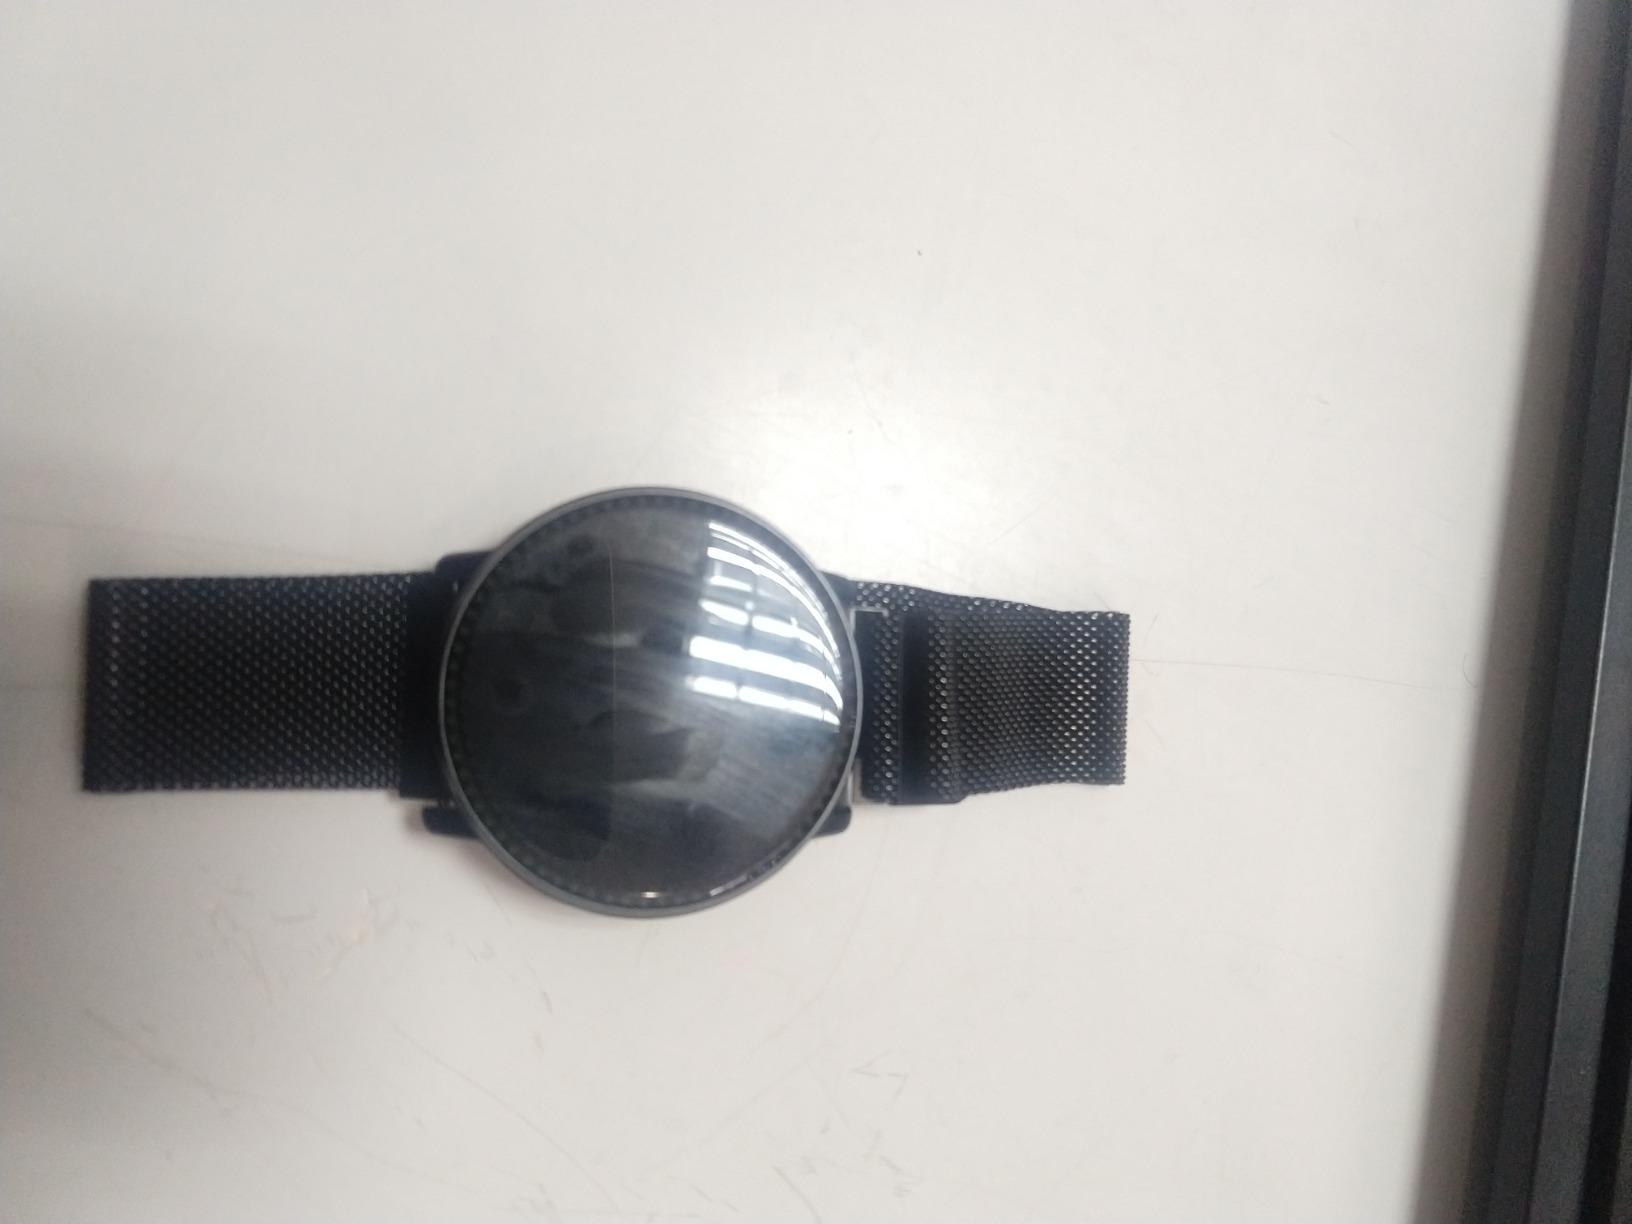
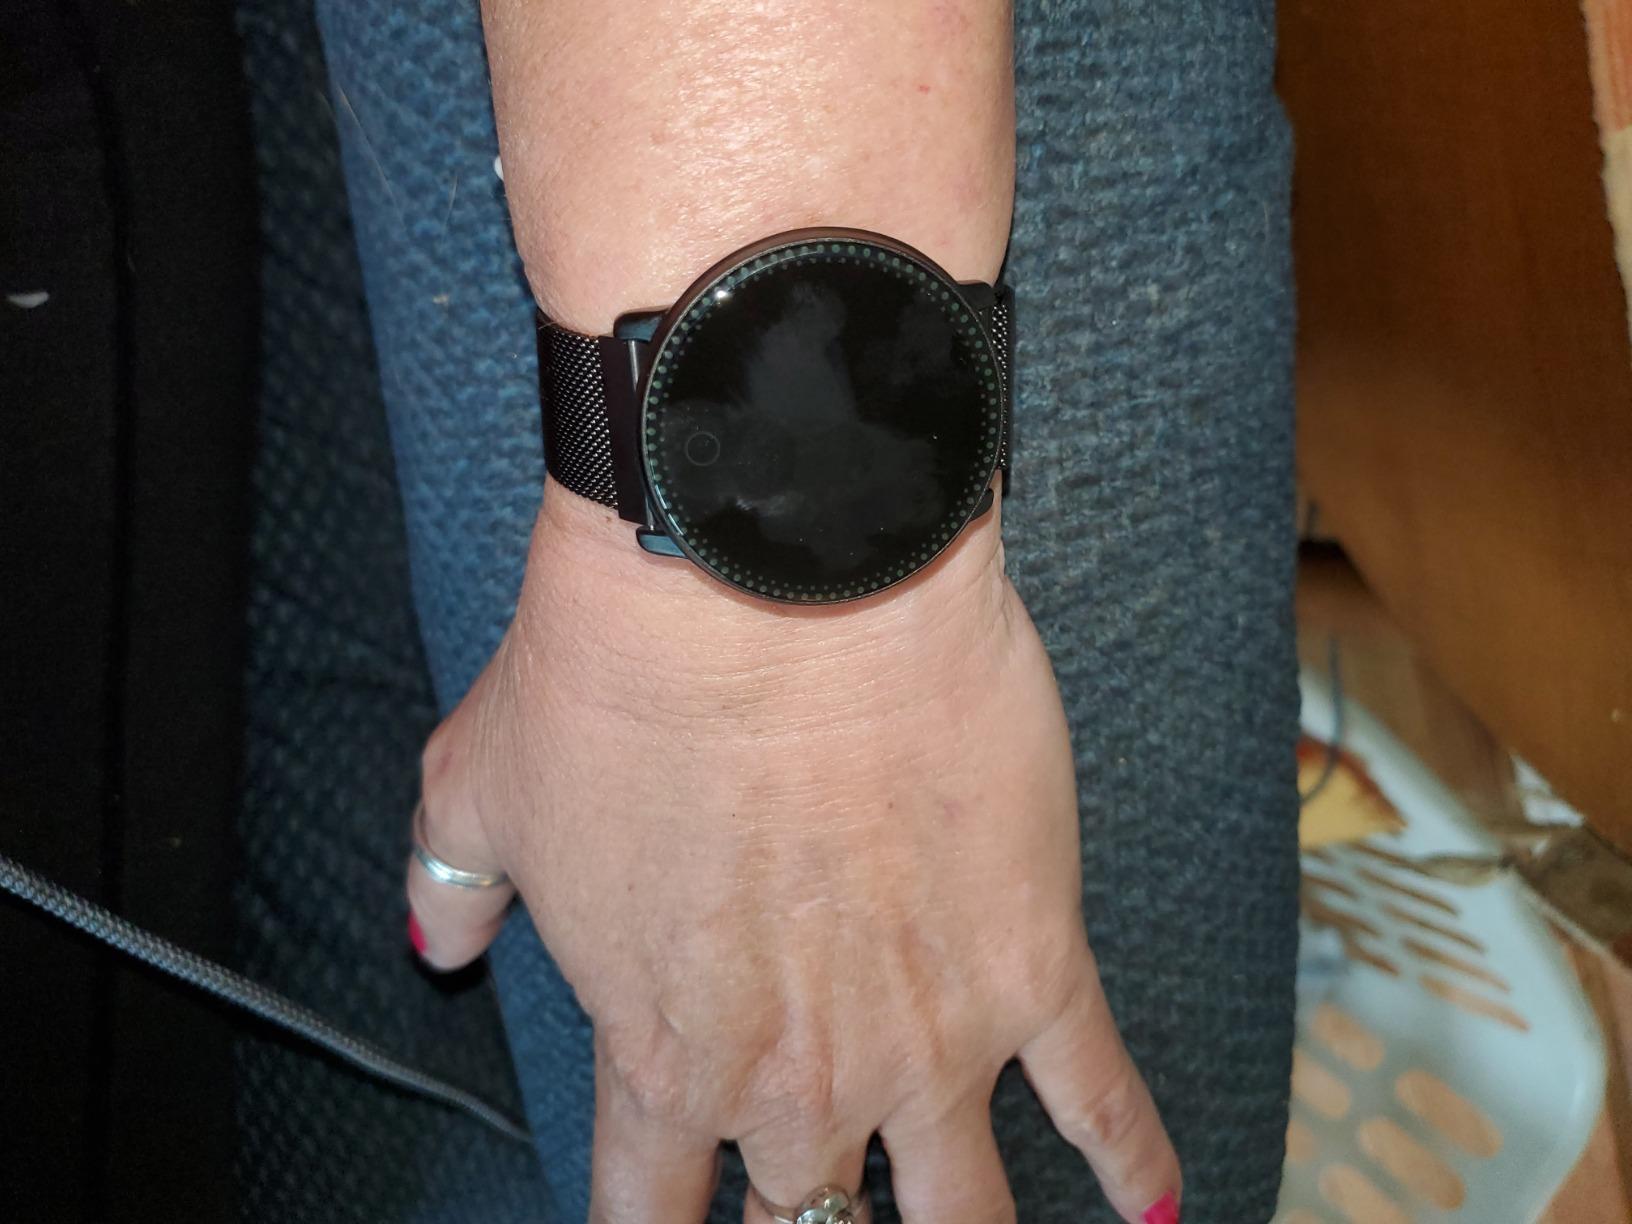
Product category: smartwatch
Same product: yes